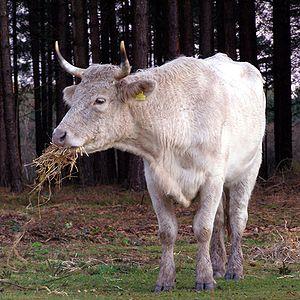
Le parc national New Forest est un parc national et une zone du sud de l'Angleterre, composée principalement de pâturages, de landes et de forêt primaire.